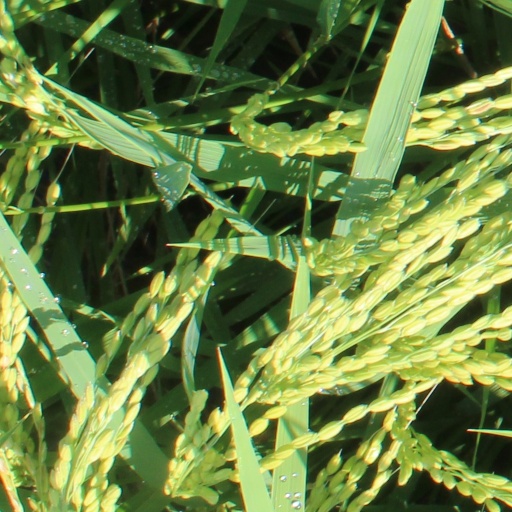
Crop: rice